Salvatore Farina (general)

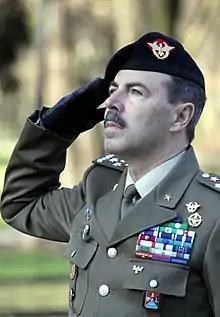
Farina during the flower laying ceremony at the COL Oskars Kalpaks Memorial in Latvia

Salvatore Farina (born 18 November 1957) is an Italian Army general, and the former Chief of Army Staff. He previously served as commander of the Kosovo Force, the military attaché at the Embassy of Italy, London, and as the commander of Allied Joint Force Command Brunssum.